Delayed sleep phase disorder

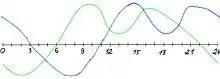
Comparison of standard (green) and DSPD (blue) circadian rhythms

Delayed sleep phase disorder (DSPD), more often known as delayed sleep phase syndrome and also as delayed sleep–wake phase disorder, is the delaying of a person's circadian rhythm (biological clock) compared to those of societal norms. The disorder affects the timing of biological rhythms including sleep, peak period of alertness, core body temperature, and hormonal cycles. People with this disorder are often called night owls.